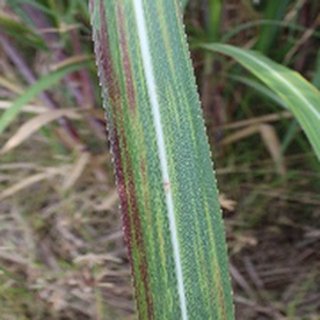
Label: sugarcane_bacterial_blight